Rose Castle

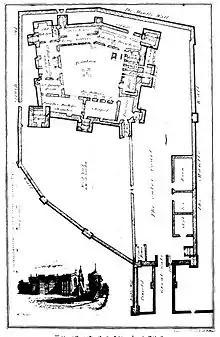
Plan of the old castle, from Samuel Jefferson, "History and Antiquities of Carlisle" (1838), placed after p. 376.

Rose Castle is a fortified house in the parish of Dalston, Cumbria, England. It was the residence of the bishops of Carlisle from 1230 to 2009, and has been a peace and reconciliation centre since it was sold by the Church Commissioners to the Rose Castle Foundation in 2016. The castle is a grade I listed building.